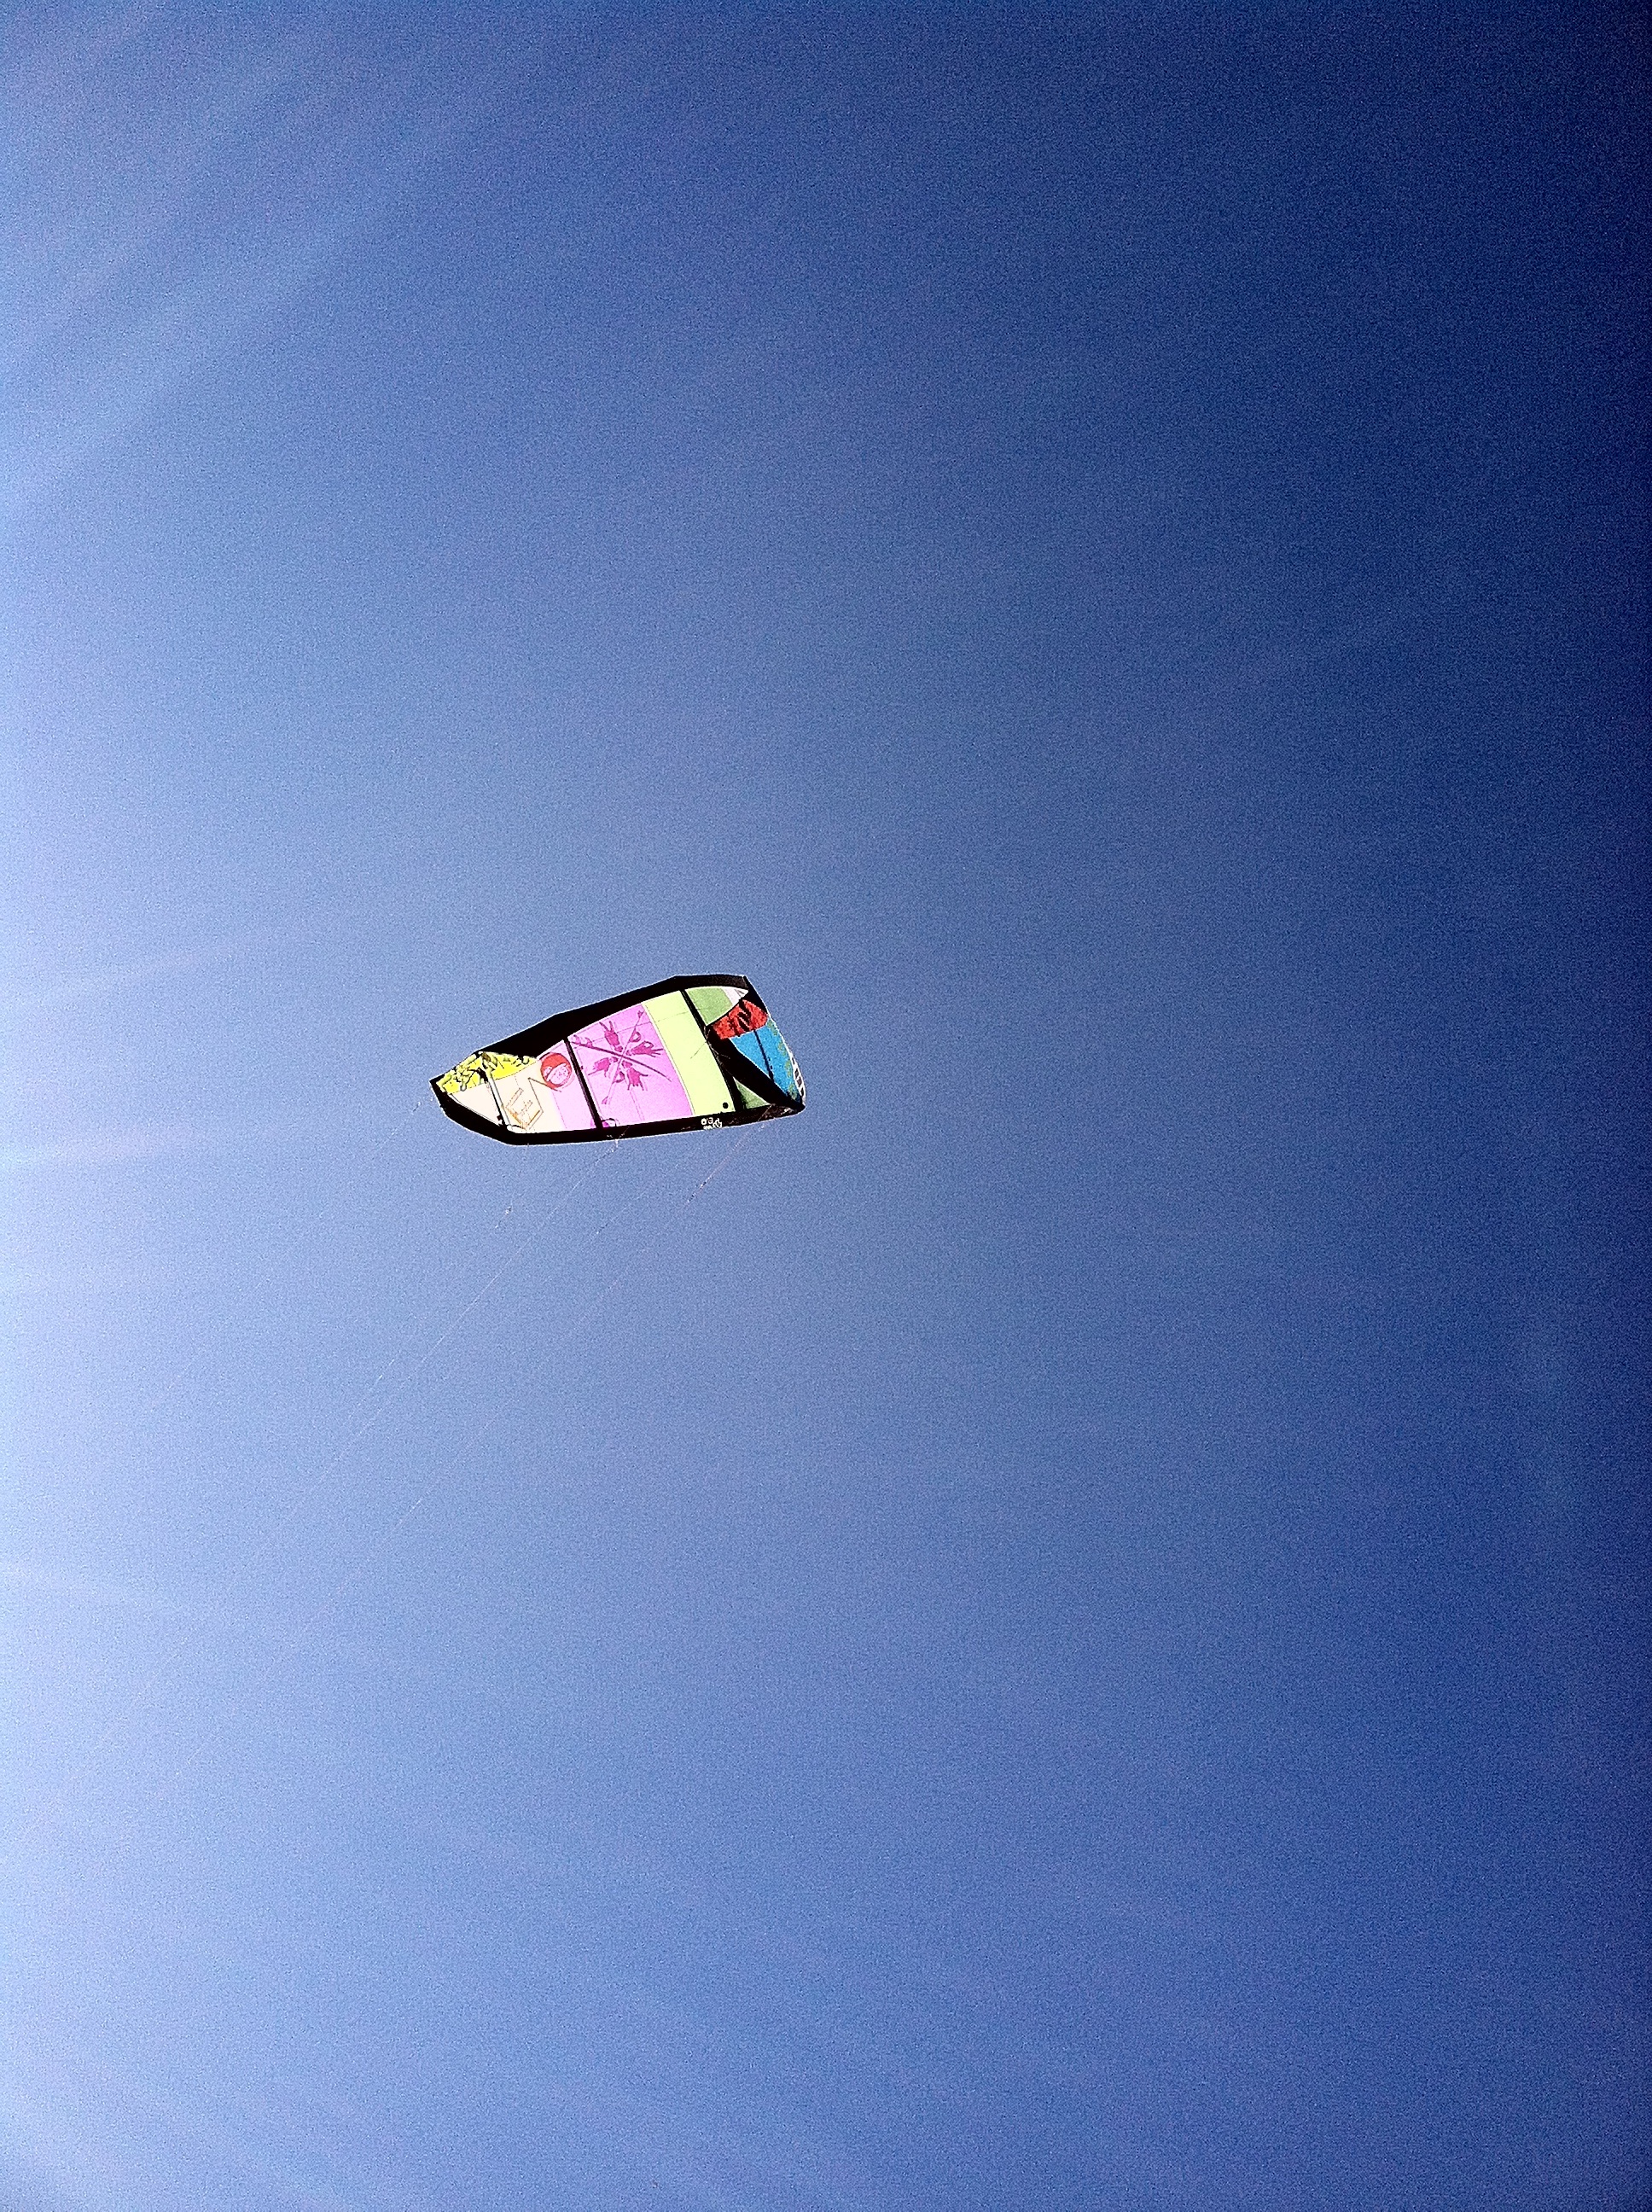
beach, sea, sand, sky, sport, wind, vacation, surf, kite, sailing, blue, extreme, extreme sport, toy, fun, sports, shape, kitesurfing, kiteboarding, kitesurfer, atmosphere of earth, windsports, kite sports